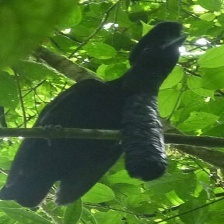
Species: UMBRELLA BIRD
Scientific name: CEPHALOPTERUS